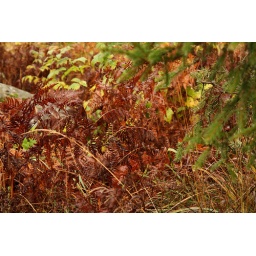
bushes and grass in the forest